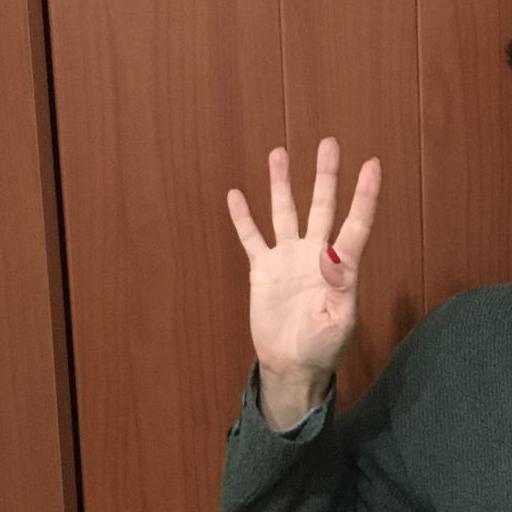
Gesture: four